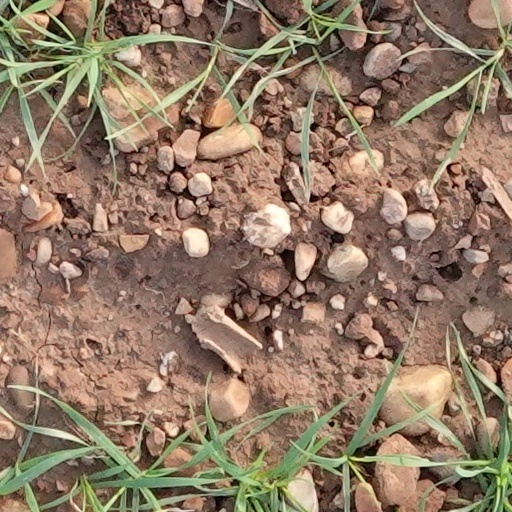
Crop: wheat